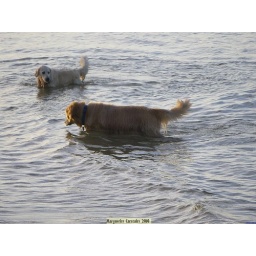
Looking for fish in the water